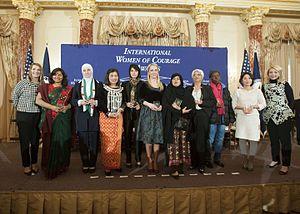
Le prix international de la femme de courage est un prix américain décerné, chaque année par le département d'État américain, aux femmes du monde entier qui ont fait preuve de leadership, de courage, d'ingéniosité et de volonté de se sacrifier pour les autres, en particulier pour une meilleure promotion des droits des femmes.